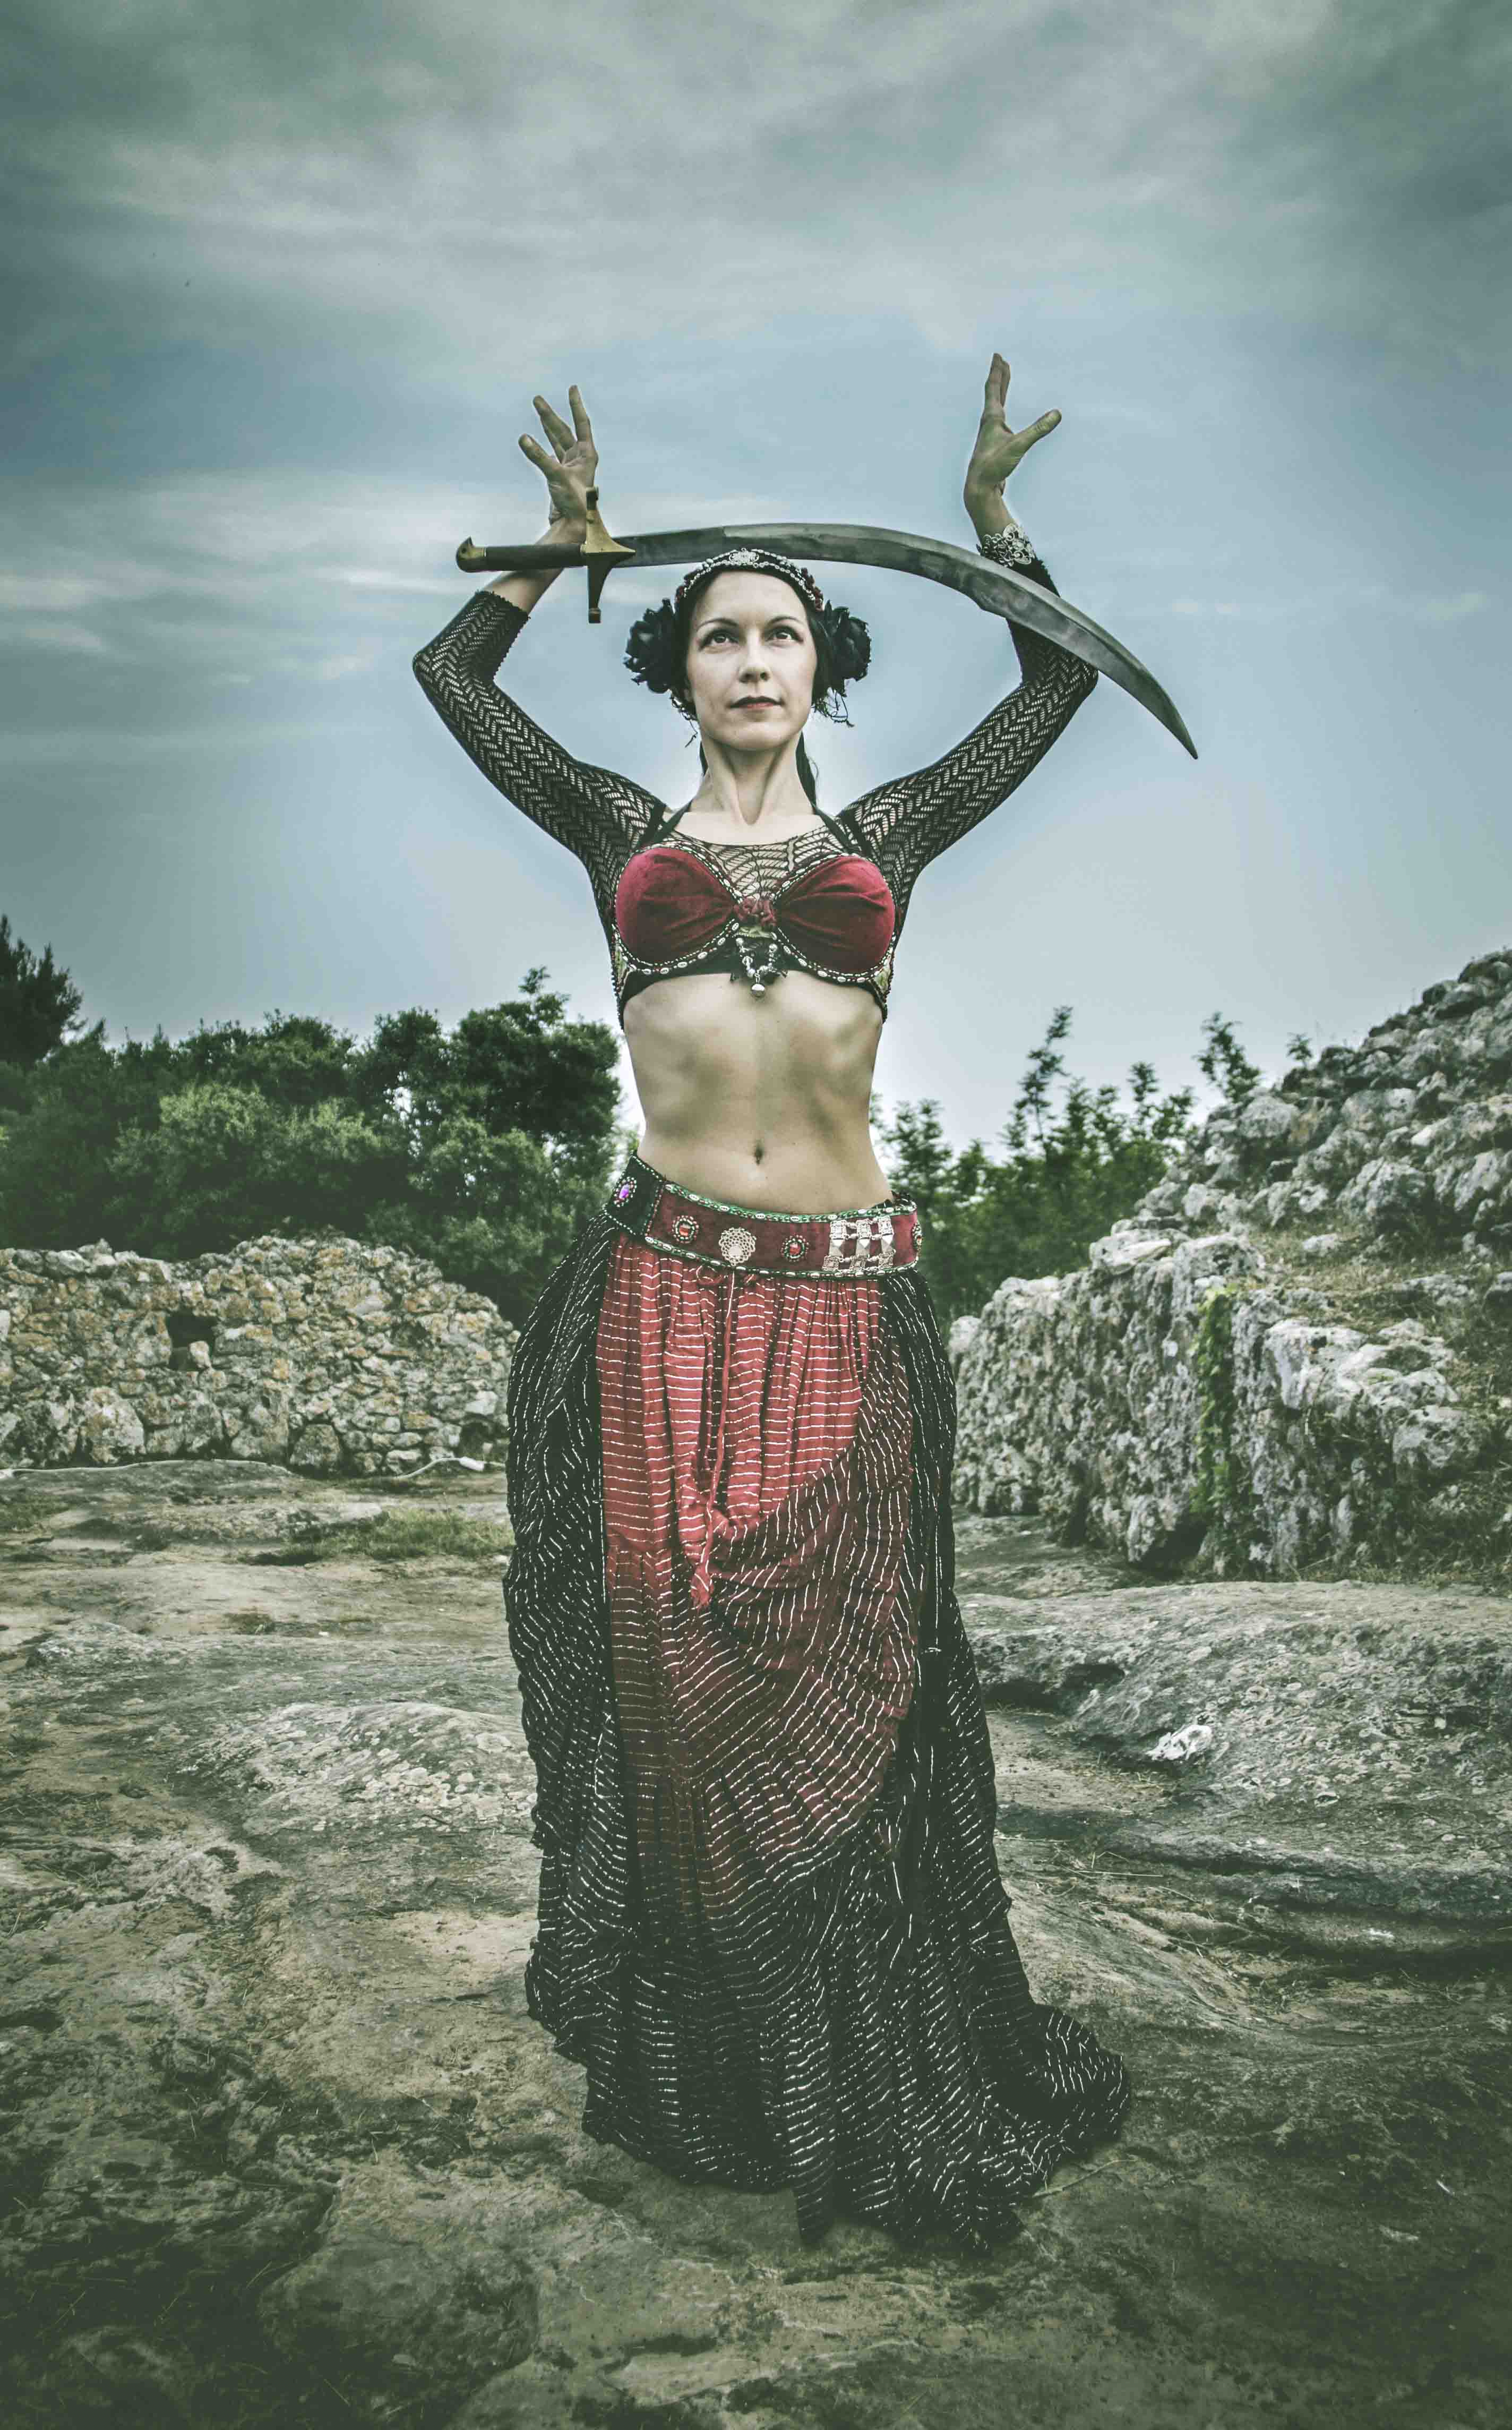
person, woman, flower, model, lady, sword, outdoors, beauty, mythology